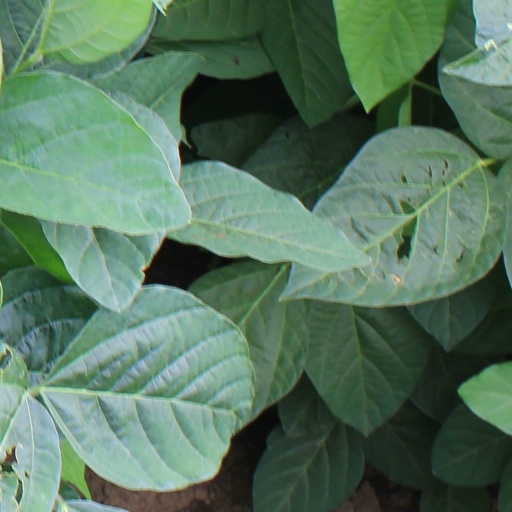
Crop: soybean